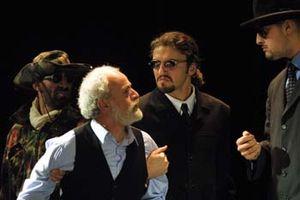
photo de larlet
Hamma Meliani, né le 21 mars 1950 à Ain M'lila en Algérie, est un auteur dramatique de nationalités algérienne et française, également metteur en scène et auteur de romans.